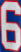
Number: 6